Estadio Presbítero Bartolomé Grella

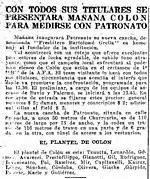
Chronicle of the first match held in the stadium, Patronato v Colón (Santa Fe), 1956

The venue was inaugurated on 30 May 1956 in a friendly match between Patronato and Santa Fe's club Colón (won by the visitor team 3–1). The old concrete grandstand was inaugurated in a match vs Boca Juniors in 1968. It had capacity for 2,500 people.